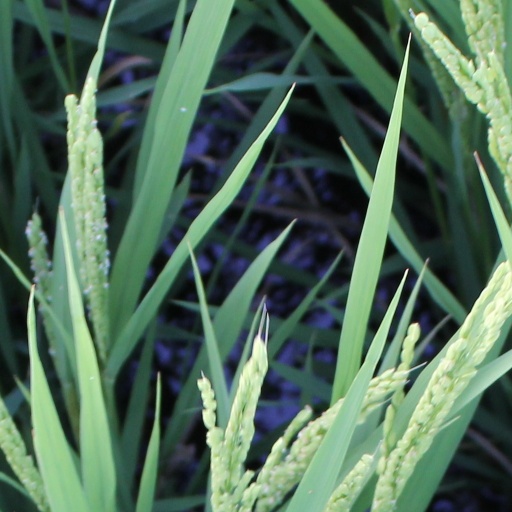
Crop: rice